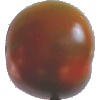
Label: Tomato Maroon 1